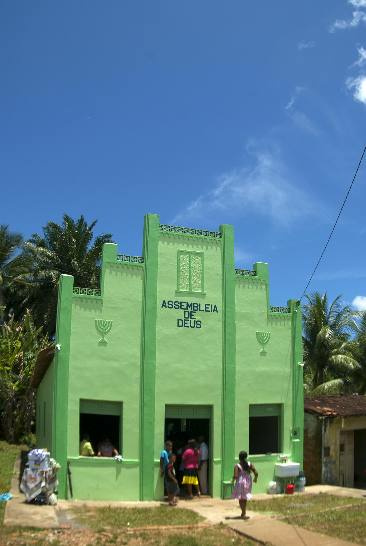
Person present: No